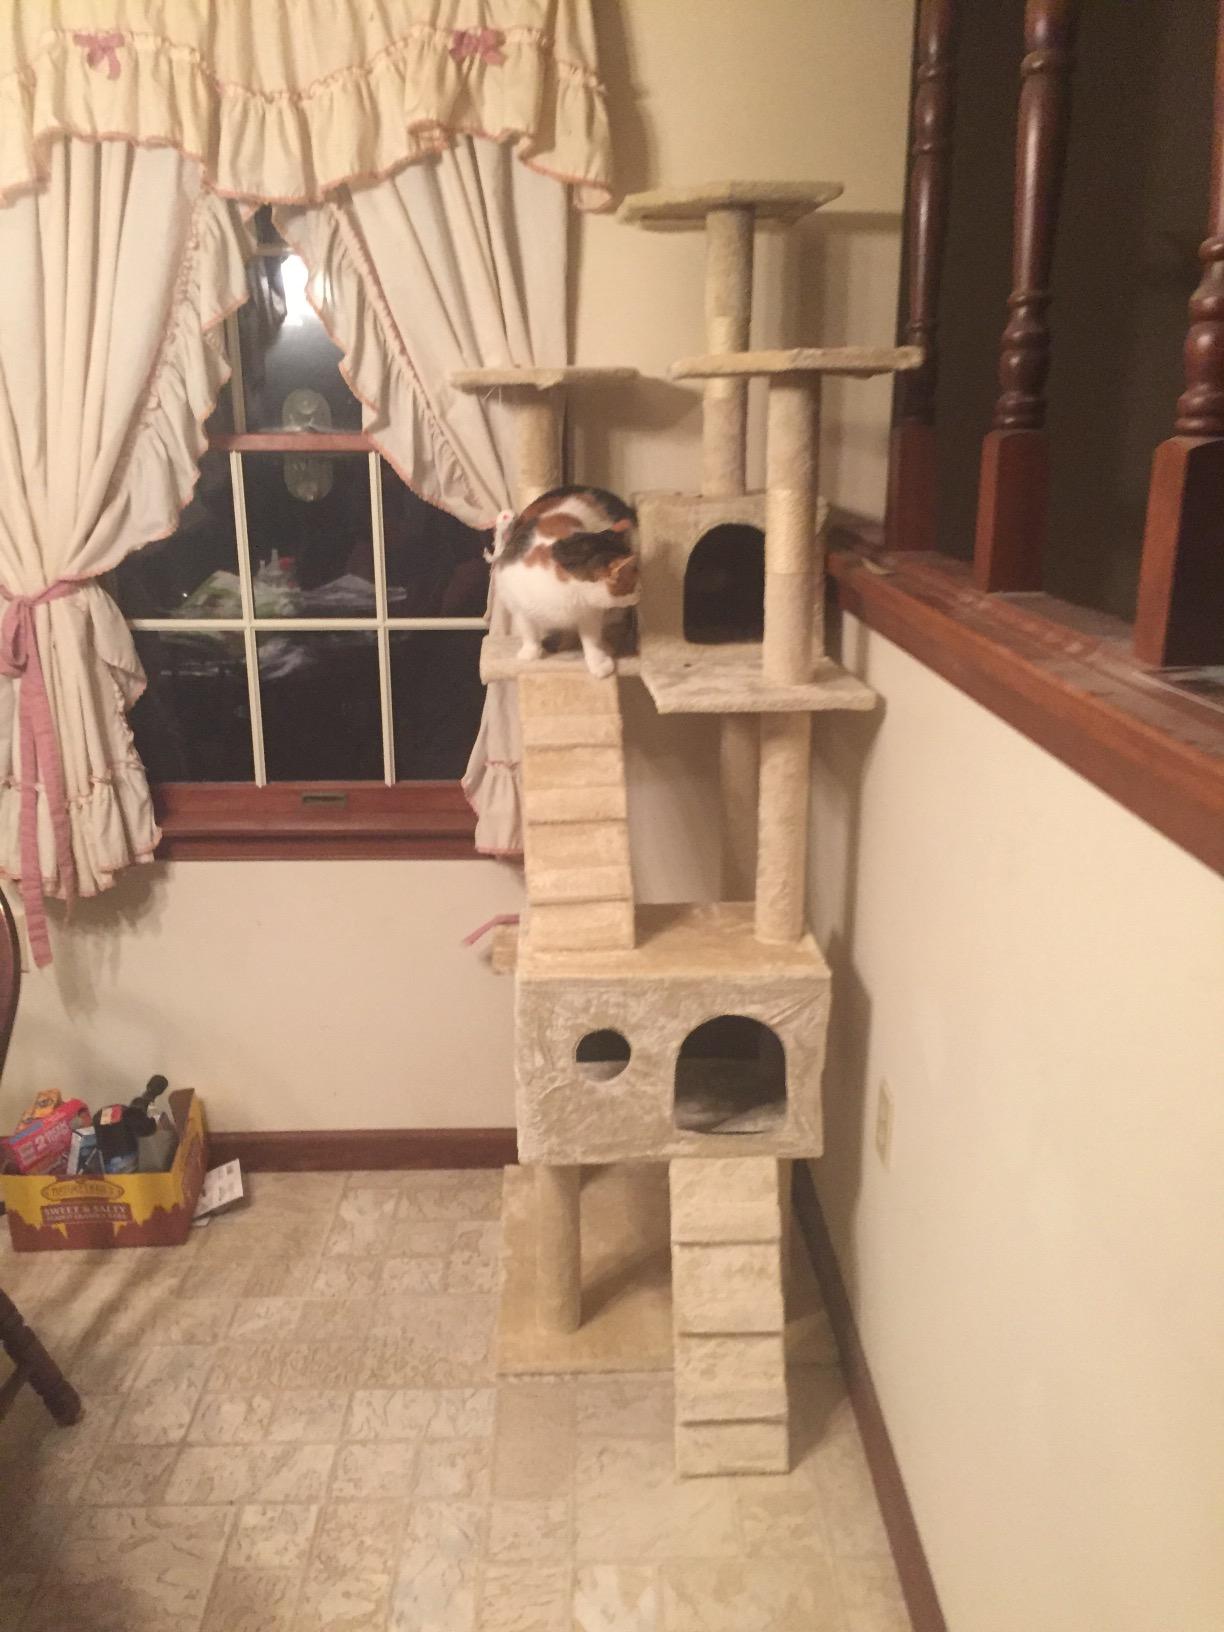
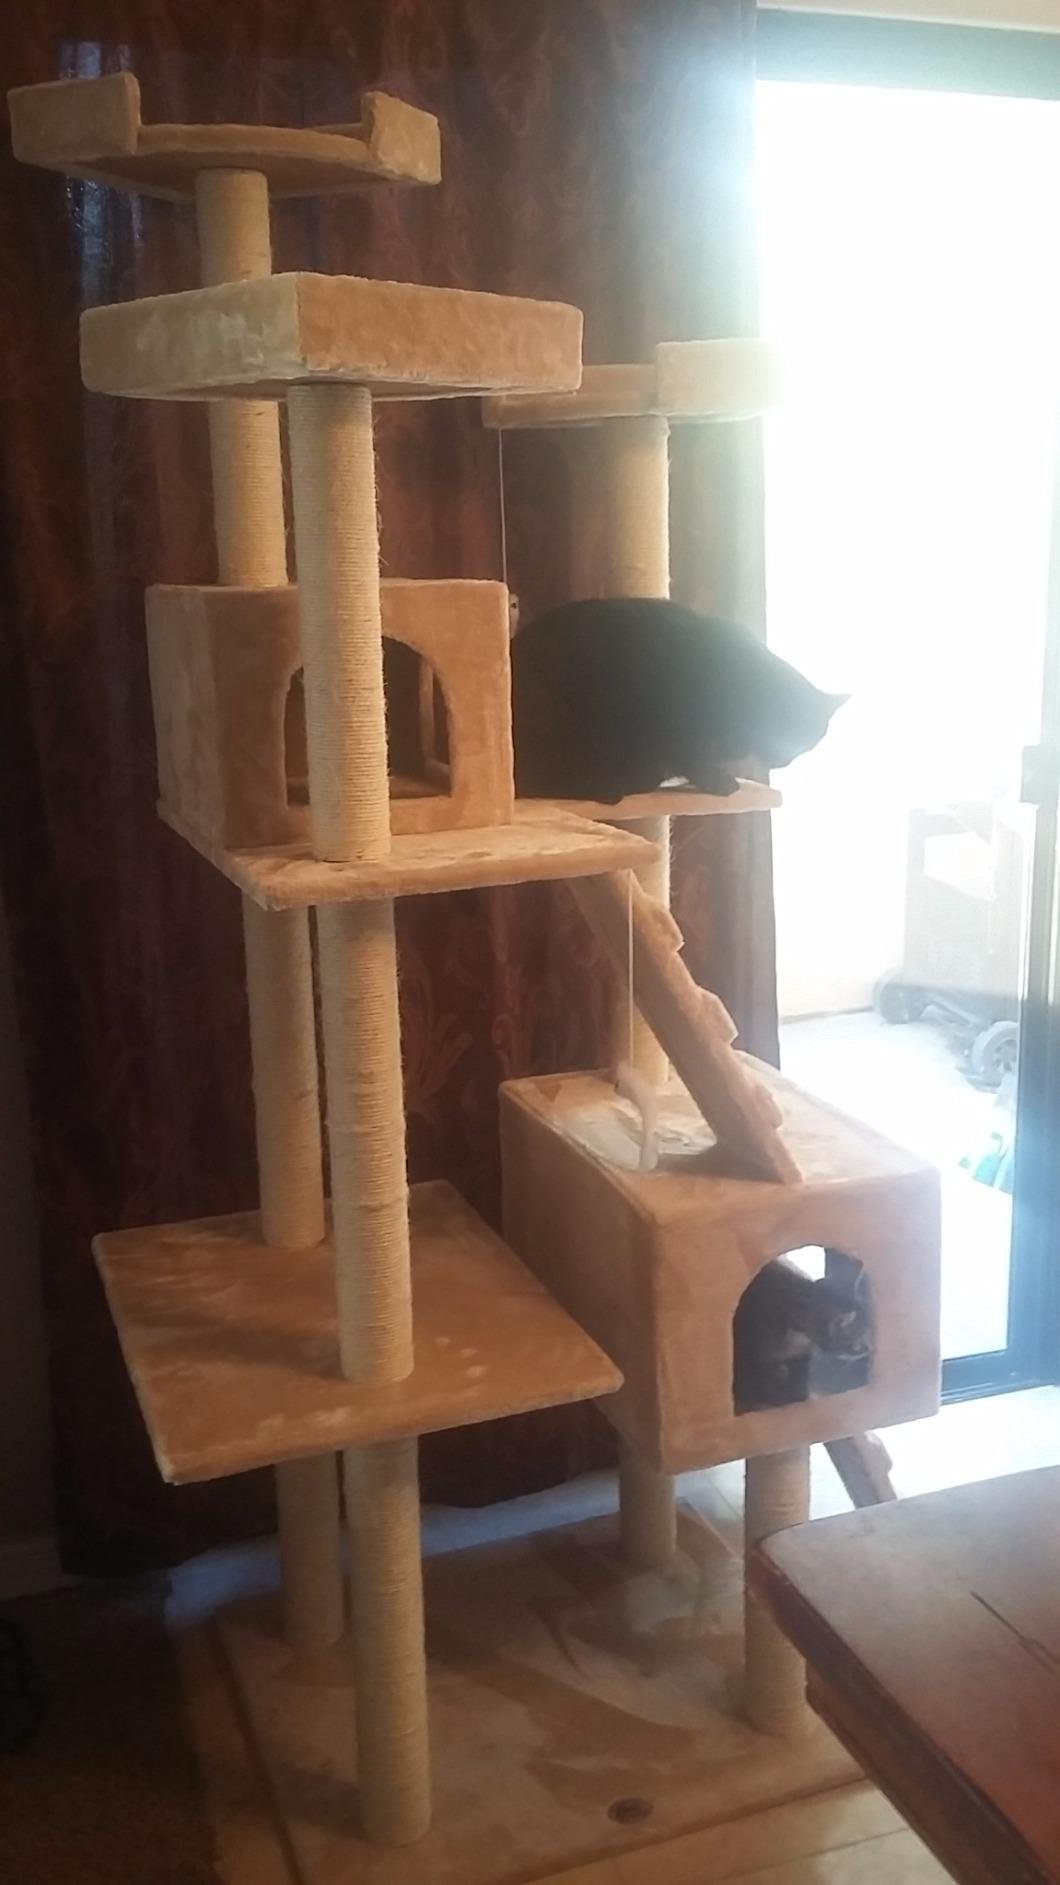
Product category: items_cat tree
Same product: yes